History of Franconia

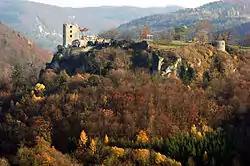
The ruins of Neideck Castle, once the seat of the Counts of Schlüsselberg

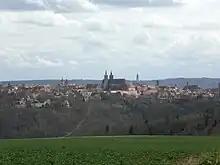
Rothenburg ob der Tauber, once a free imperial city

Originally the king's sovereignty was almost entirely supported by the bishops, but by the mid-13th century several powerful noble families also succeeded in securing stronger positions of power within Franconia. The most important were the counts of Rieneck, the counts of Wertheim and the House of Hohenlohe in the west, the counts of Henneberg, Truhendingen and Orlamünde in the north and the Schlüsselberg and counts of Castell in the centre. In the far south the "ministerialis" family of Pappenheim shielded Franconia from the Duchy of Bavaria. The Andechs family, originally Bavarian nobles, occupied a dominant position in Upper Franconia with the Duchy of Merania, until the death of Otto VIII in 1248 when it was divided among other ruling families. In addition, the Teutonic Order held wealthy estates in the region. The counts of Zollern achieved particular importance when they inherited the Burgraviate of Nuremberg in 1192. In the Late Middle Ages members of the princely family of Hohenzollern became electors of Brandenburg, in the Modern Era kings of Prussia and from 1871, emperors of the newly founded German Empire.